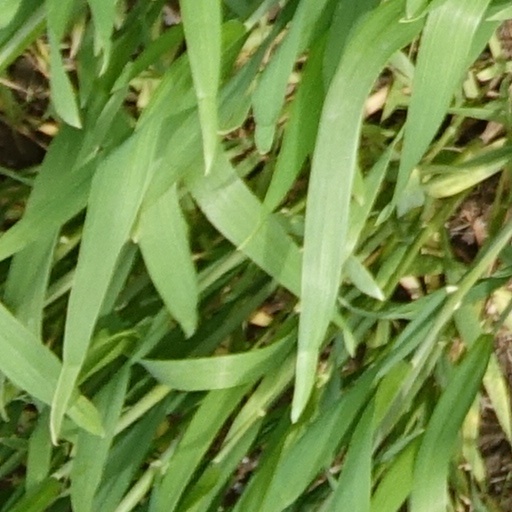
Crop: wheat